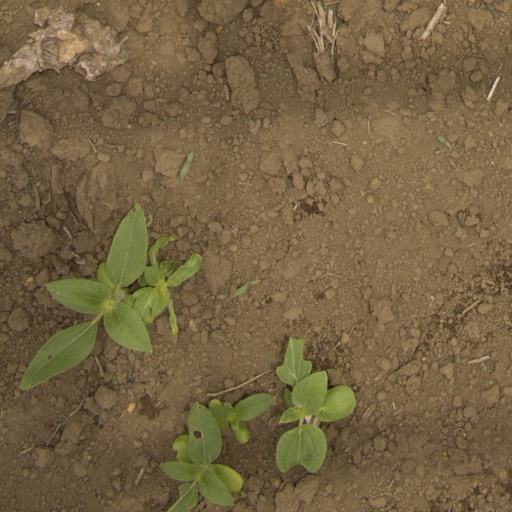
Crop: Jerusalem artichoke